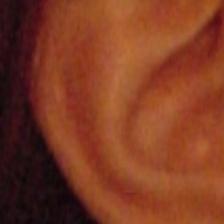
Label: faces